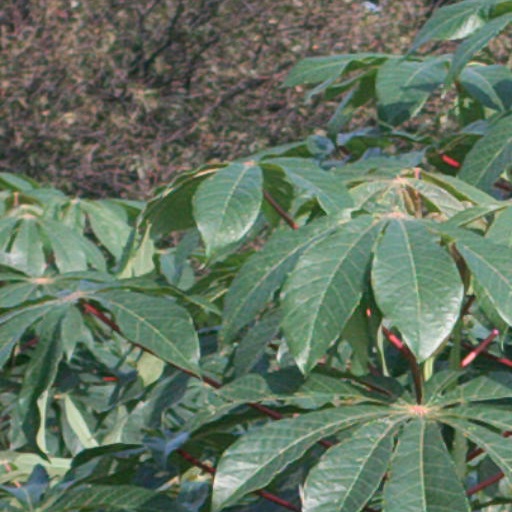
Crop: cassava